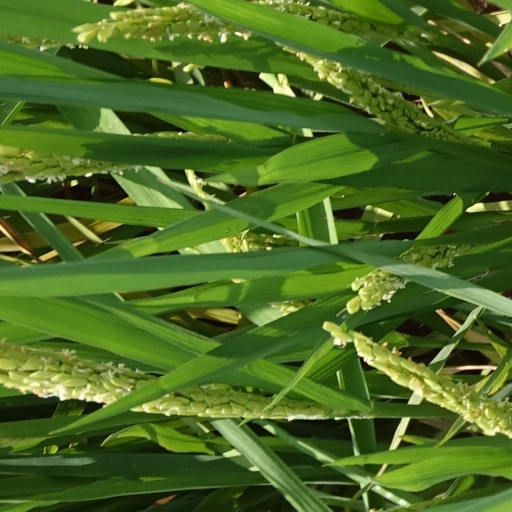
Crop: rice